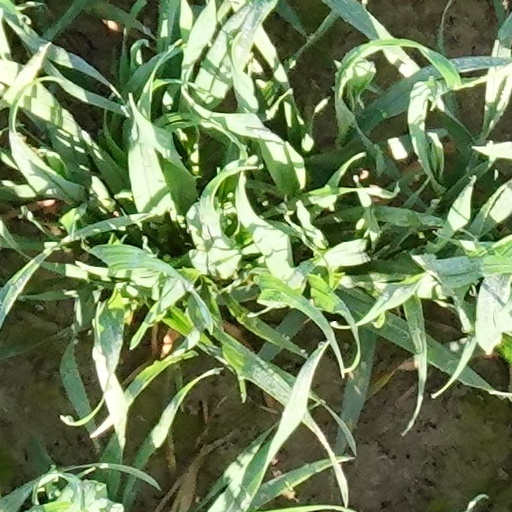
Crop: wheat